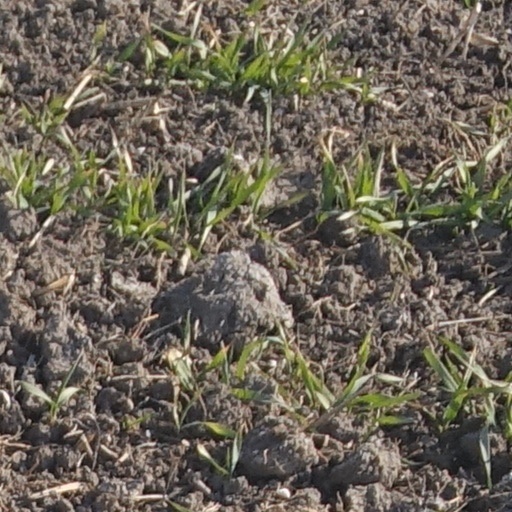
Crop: wheat